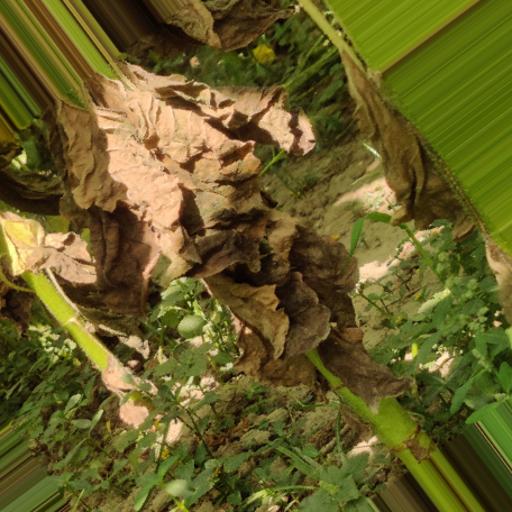
Label: Leaf_scars